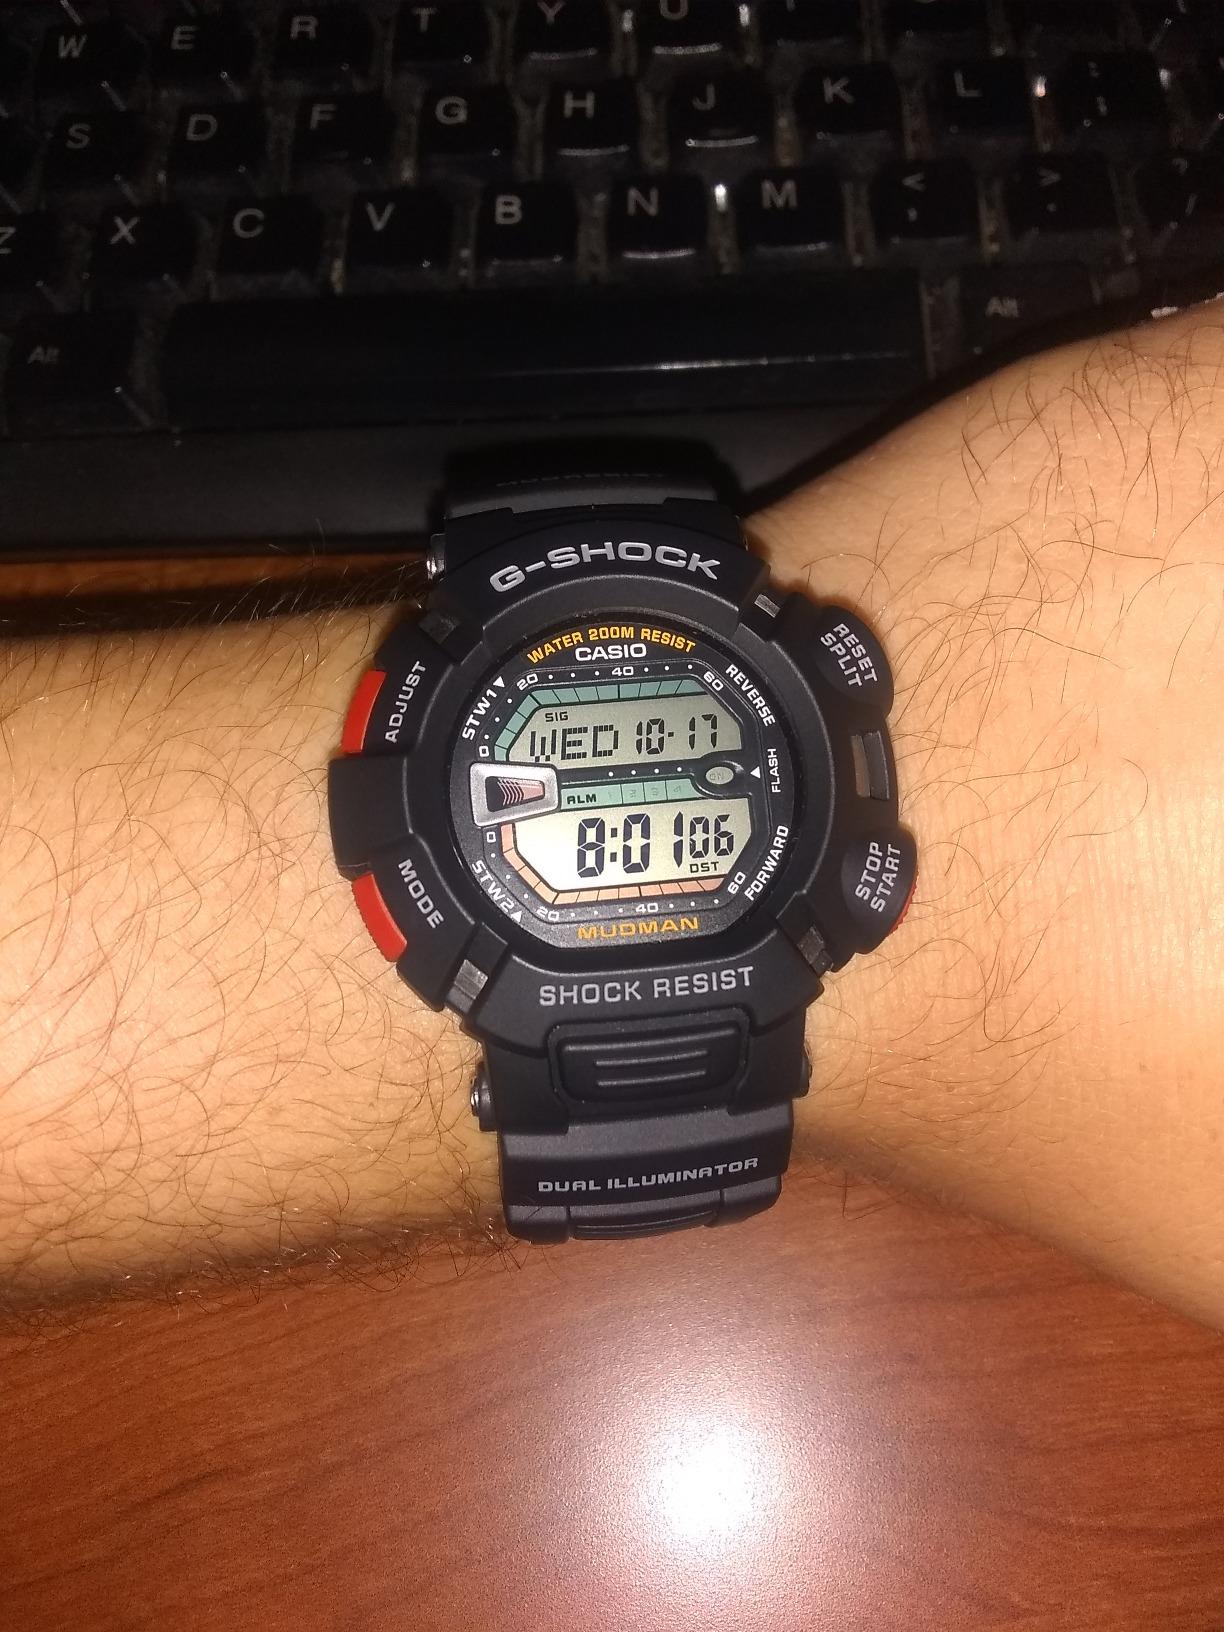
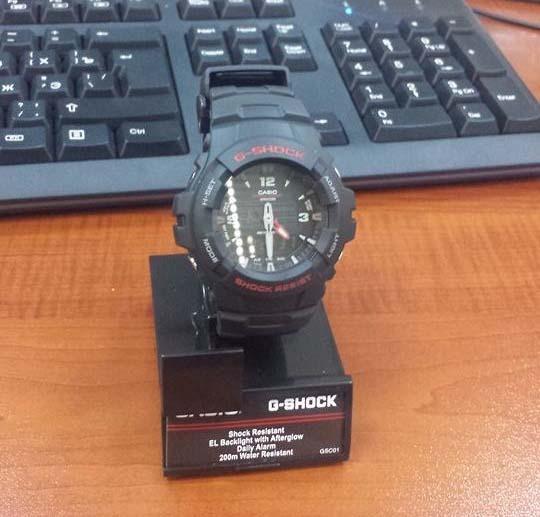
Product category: accessories_watch
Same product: no